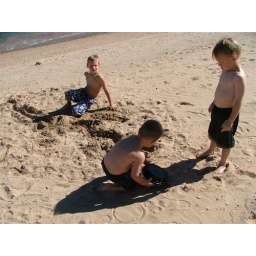
Cole dumping water in river